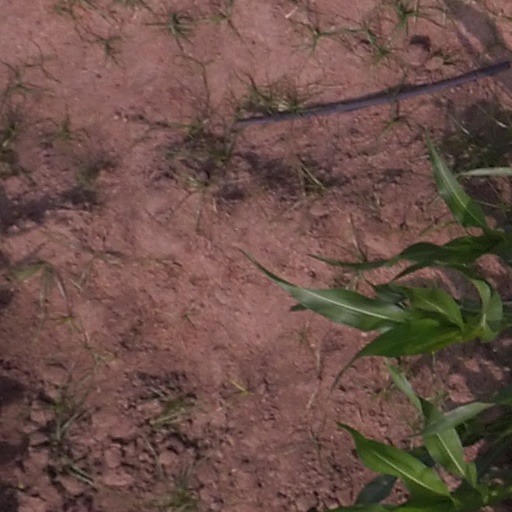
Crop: maize; corn